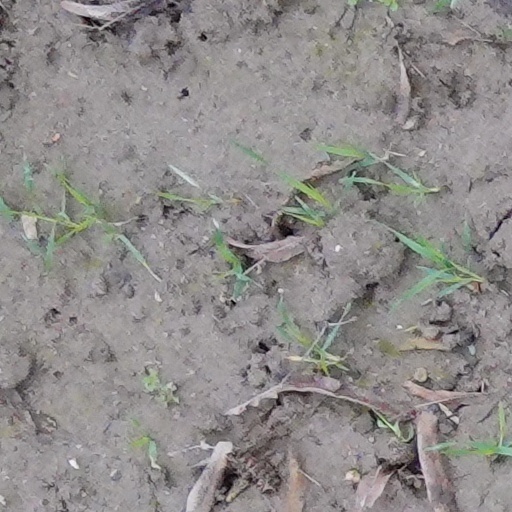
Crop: wheat